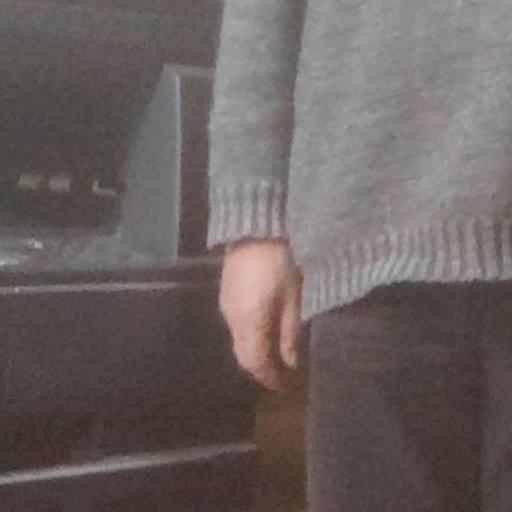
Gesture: no_gesture